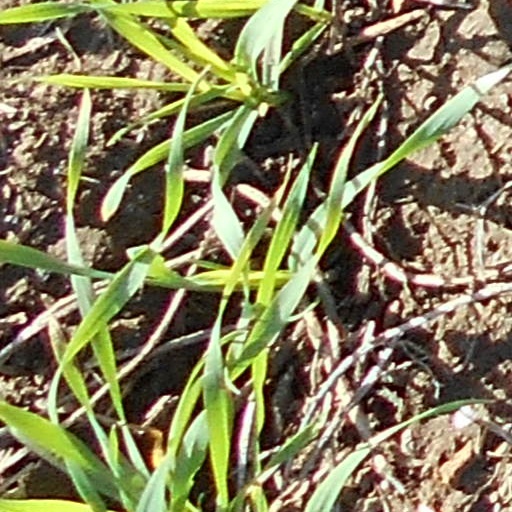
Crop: wheat